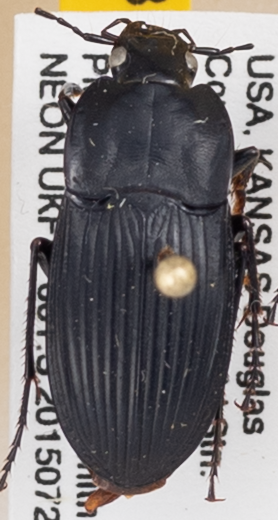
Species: Dicaelus furvus
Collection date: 2015-07-28
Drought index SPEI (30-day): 1.69
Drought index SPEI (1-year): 1.064
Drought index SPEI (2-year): -0.114